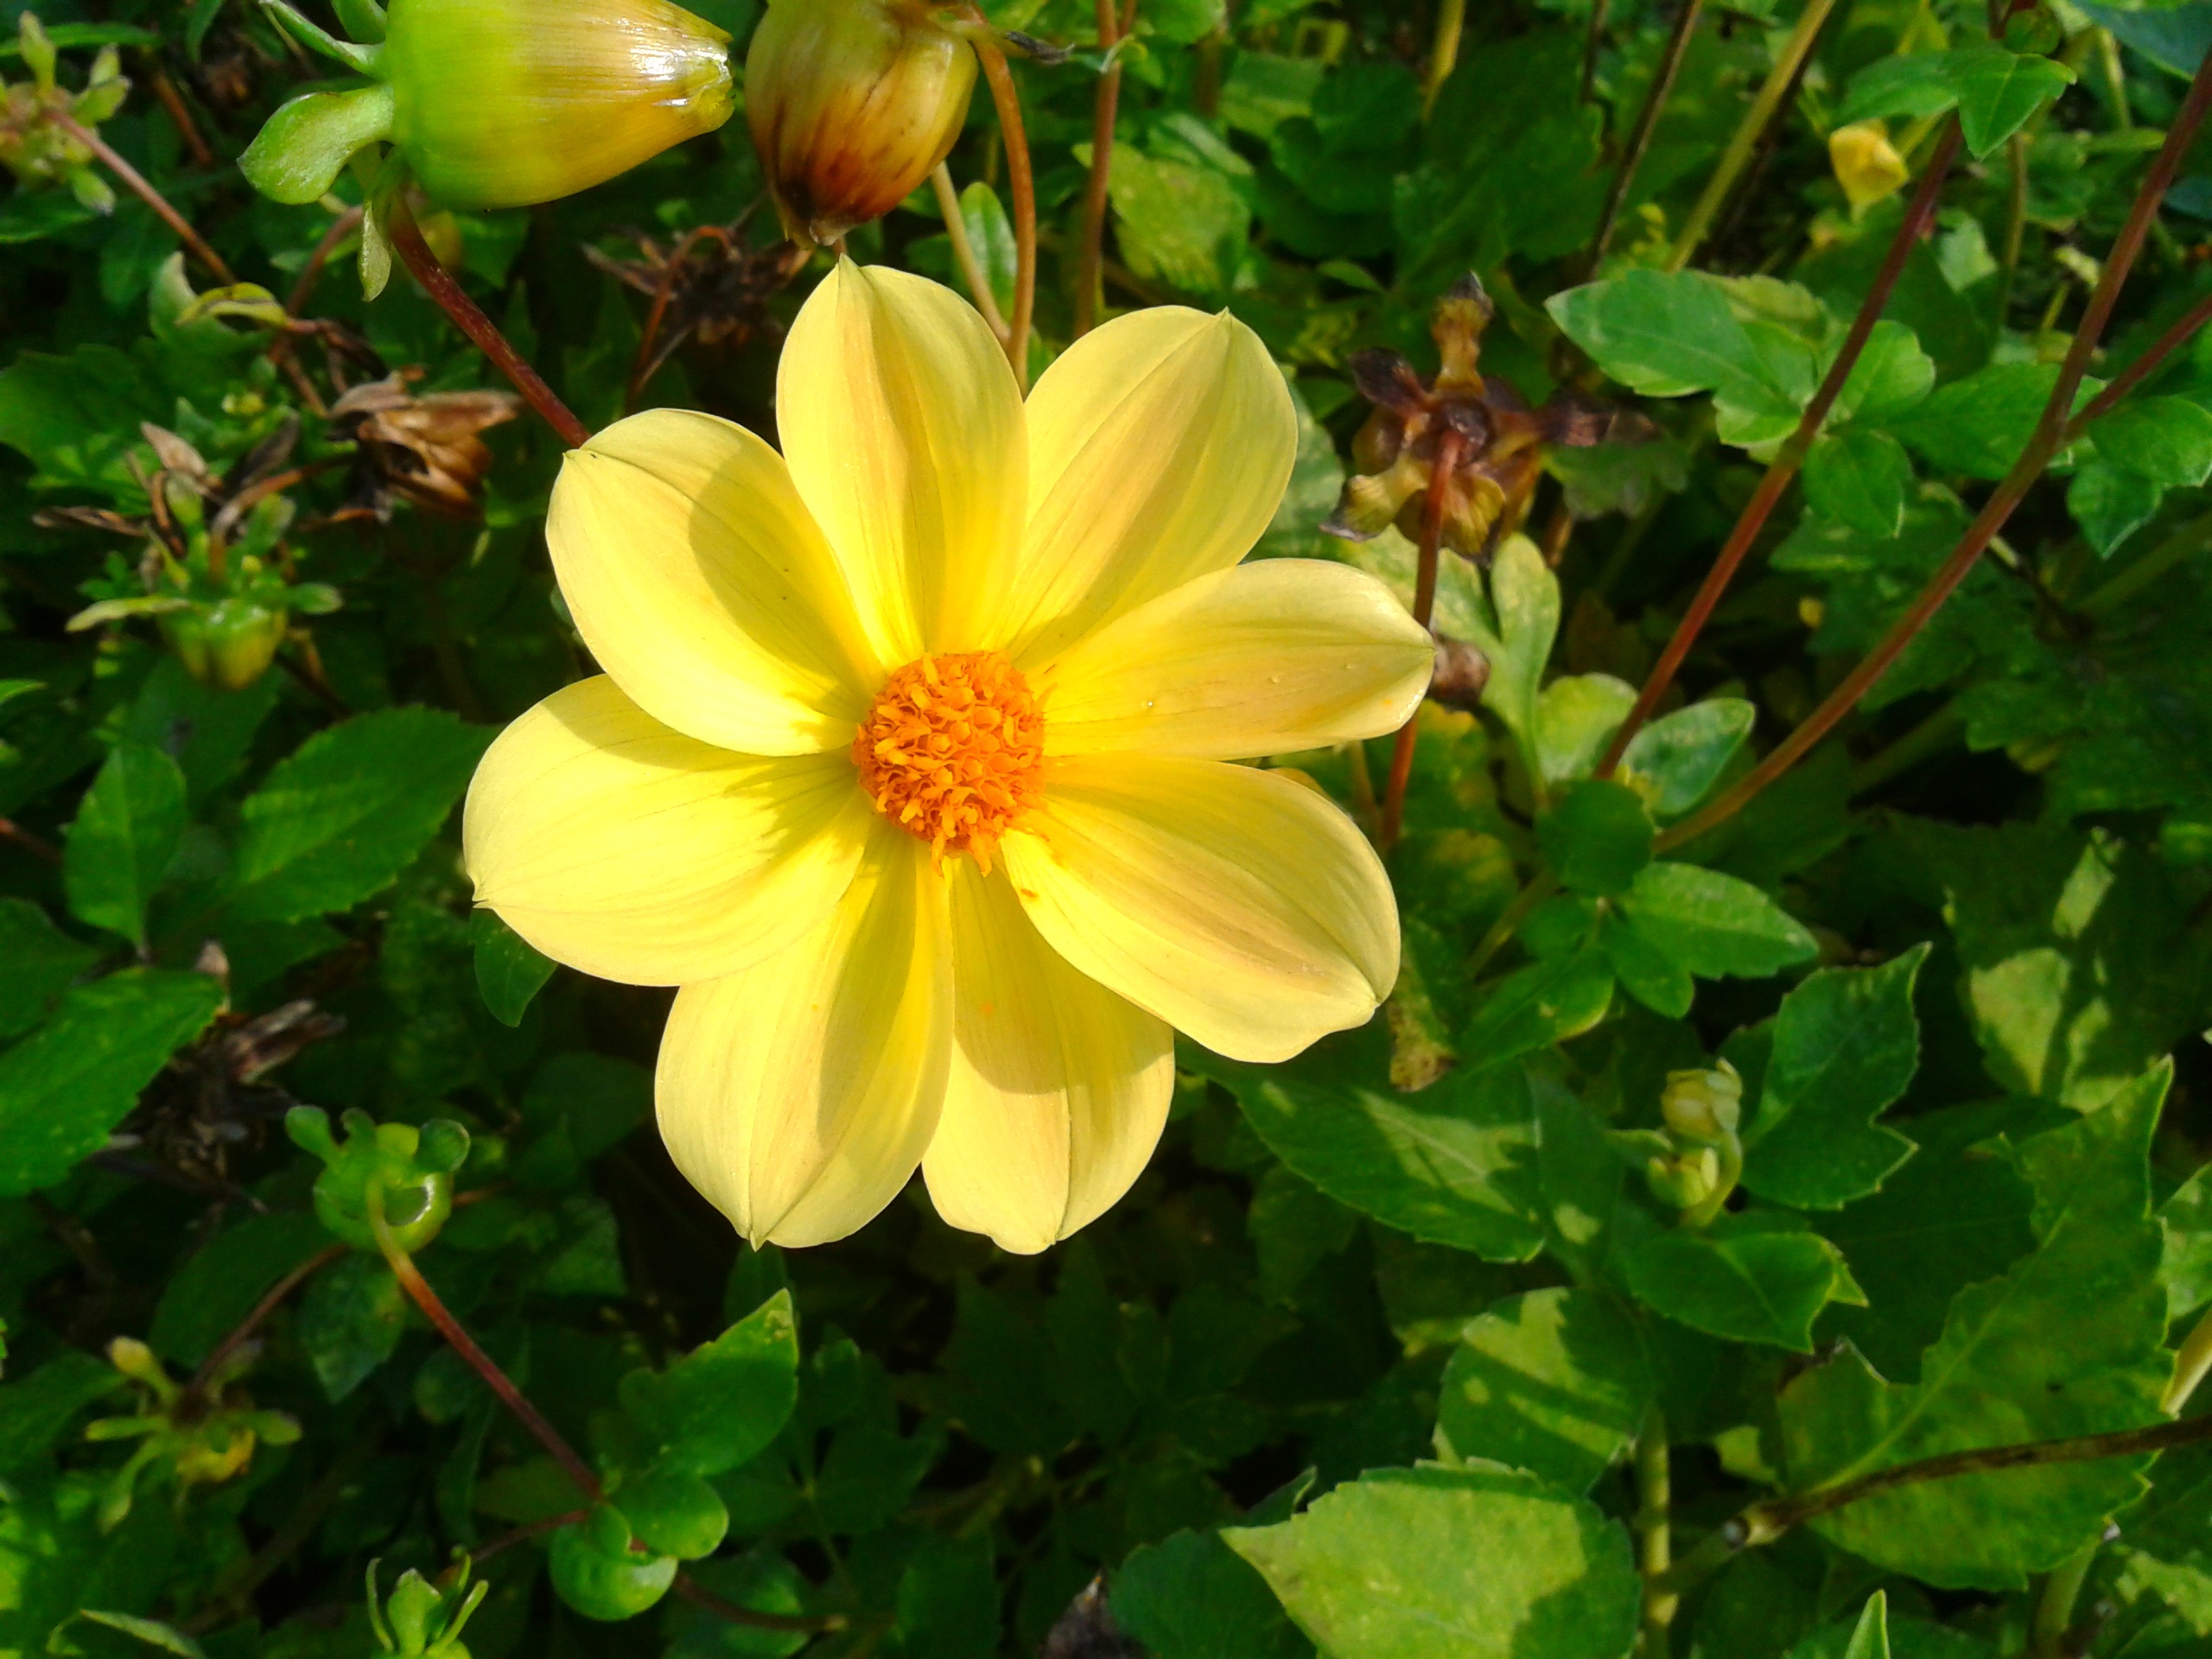
nature, grass, plant, meadow, flower, petal, green, park, botany, yellow, garden, aquatic plant, flora, wildflower, flowering plant, daisy family, annual plant, land plant, garden cosmos